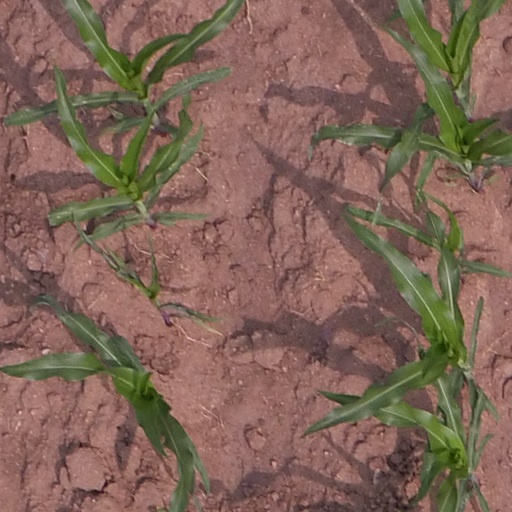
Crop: maize; corn